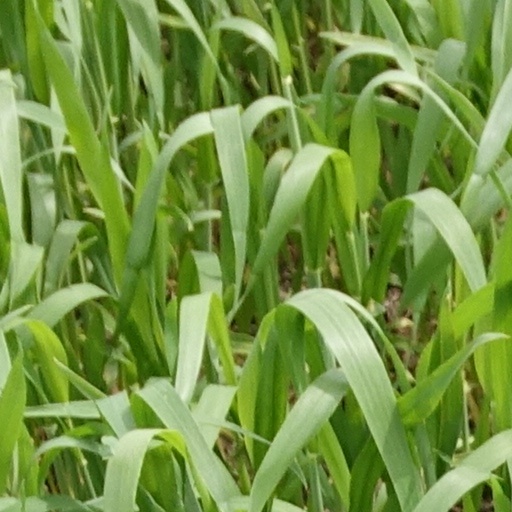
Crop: wheat